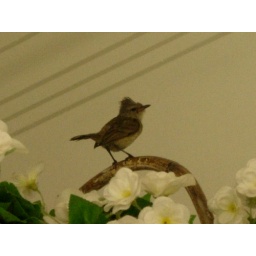
living bird trapped in kitchen